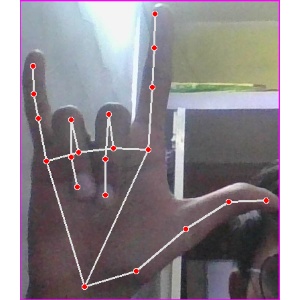
अक्षर: व